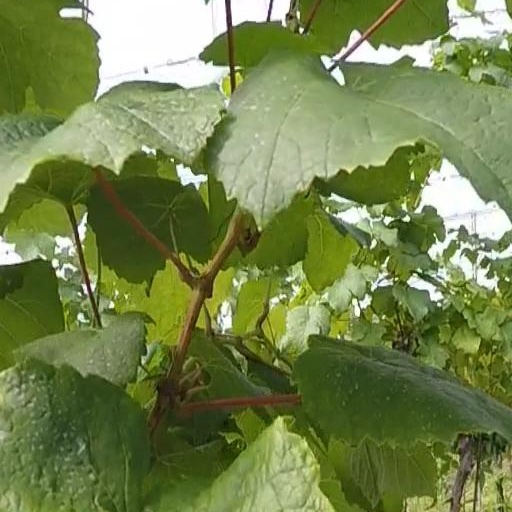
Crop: grape